Interstate 84 in New York

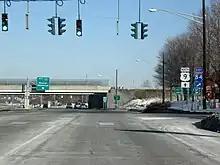
US 9 near I-84 in Fishkill

This junction is the western corner of Orange County's "golden triangle" of Interstates, so-called for its attractiveness to businesses for their distribution centers. Immediately afterward I-84 passes between the Galleria at Crystal Run, the county's largest mall, and the eponymous office park to the south. More farms begin to break up the landscape off the road. Westbound traffic is served by the Wallkill rest area four miles (6 km) east of Route 17. The tracks of Metro-North Railroad's Port Jervis Line runs just north of the highway for a short distance, and NY 211 also parallels for several miles past the hills of Highland Lakes State Park.